Hengifoss

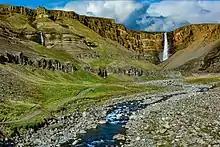
Hengifoss - September 2019

Hengifoss is the third highest waterfall in Iceland, 128 meters. It is located in Hengifossá in Fljótsdalshreppur, East Iceland. It is surrounded by basaltic strata with thin, red layers of clay between the basaltic layers. Fossilized trunks of coniferous trees, sensitive to cold, and lignite, which depict warmer climates during the latter part of Tertiary.